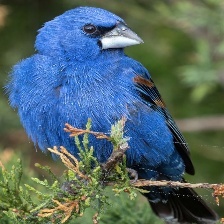
Species: BLUE GROSBEAK
Scientific name: PASSERINA CAERULEA